Robert Woodard II

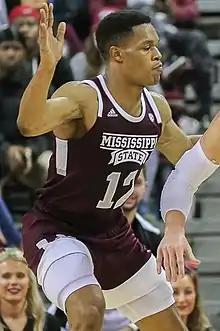
Woodard with Mississippi State in 2020

Robert Anthony Woodard II (born September 22, 1999) is an American professional basketball player for the Delaware Blue Coats of the NBA G League. He played college basketball for Mississippi State.